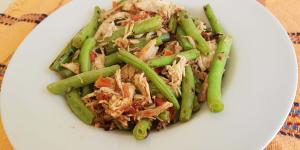
ejotes con pollo